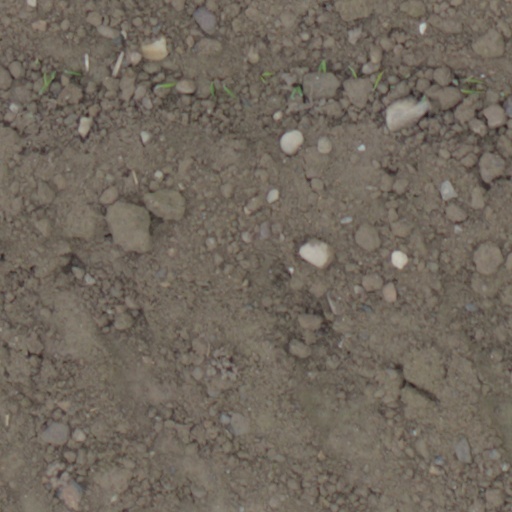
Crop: wheat